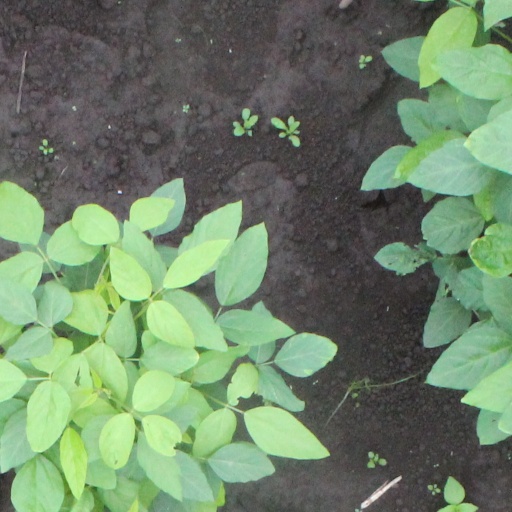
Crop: soybean